Goodnight, Beantown

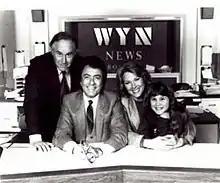
The series cast

The series stars Bill Bixby as Matt Cassidy, and Mariette Hartley as Jennifer Barnes: two news anchors at WYN-TV, a fictional television station in Boston, Massachusetts. Matt is the station's evening news anchor and a longtime fixture at the station. However, when Matt's ratings begin to slide, the station management pairs the reluctant anchor with female co-anchor Jennifer.